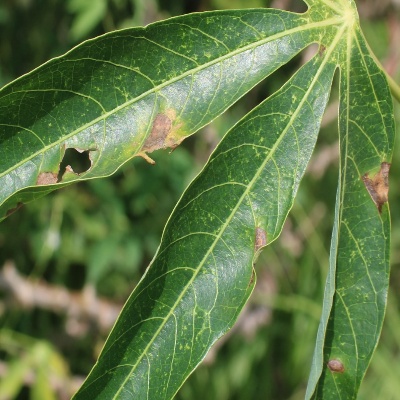
Crop: Cassava
Condition: bacterial blight